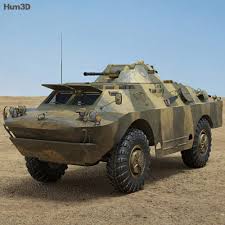
Label: BTR